Madabhushi Sridhar

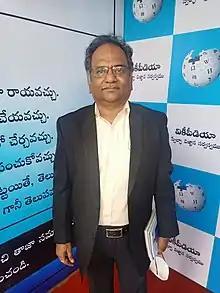

Madabhushi Sridhar Acharyulu (born 10 November 1956) is an Indian academic and Information Commissioner. He is presently serving as a Dean, School of Law, Mahindra University. He was once a professor at Nalsar University of Law in Hyderabad and Dean at Bennet University. He's an alumnus of the Department of Journalism and Mass Communication at Osmania University.